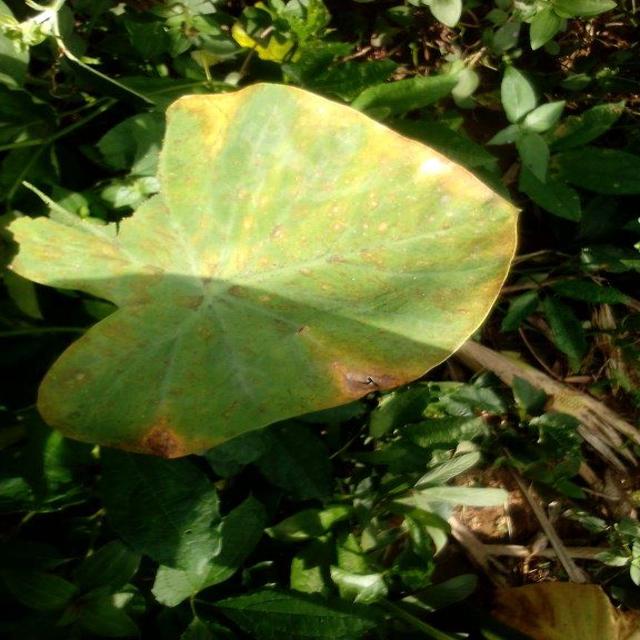
Label: Mid_Blight